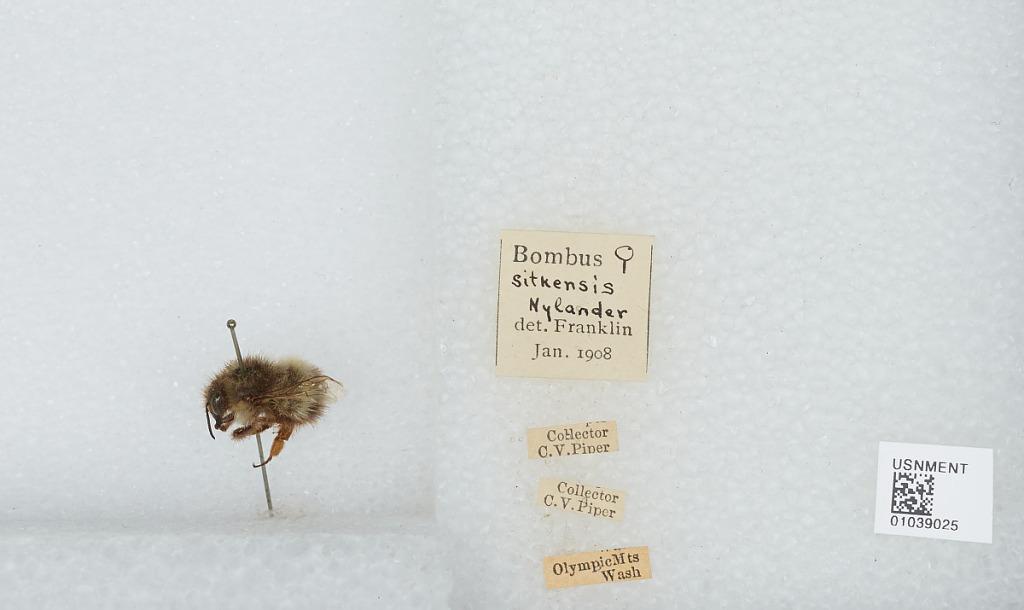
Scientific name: Bombus (Pyrobombus) sitkensis Nylander
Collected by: C. Piper
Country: United States
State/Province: Washington
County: Jefferson
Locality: Olympic Mountains
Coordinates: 47.7889, -123.656
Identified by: Franklin